The Moody Blues

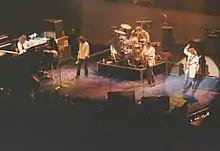
The Moody Blues live in 1981

The band released two albums in 1969. The first, "On the Threshold of a Dream", became their first No. 1 album in the UK. It opened with Hayward, Edge and Pinder sharing narration on Edge's "In the Beginning", leading into Hayward's "Lovely to See You". His "Never Comes the Day" was issued as a UK single, while Thomas contributed wry observations of life in "Dear Diary" and "Lazy Day". Pinder contributed the closing track on side one, "So Deep Within You". Side two closed with the "Dream Sequence", Edge's poem "The Dream" leading into Pinder's "Have You Heard?" parts I and II with the two parts separated by his classically themed instrumental piece "The Voyage".